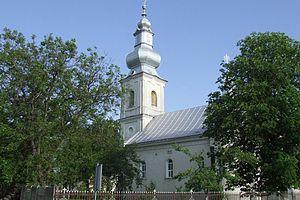
Supur est une commune roumaine du județ de Satu Mare, dans la région historique de Transylvanie et dans la région de développement du Nord-ouest.